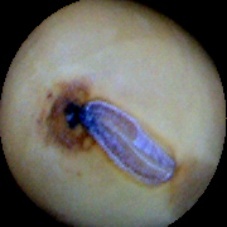
Label: Spotted